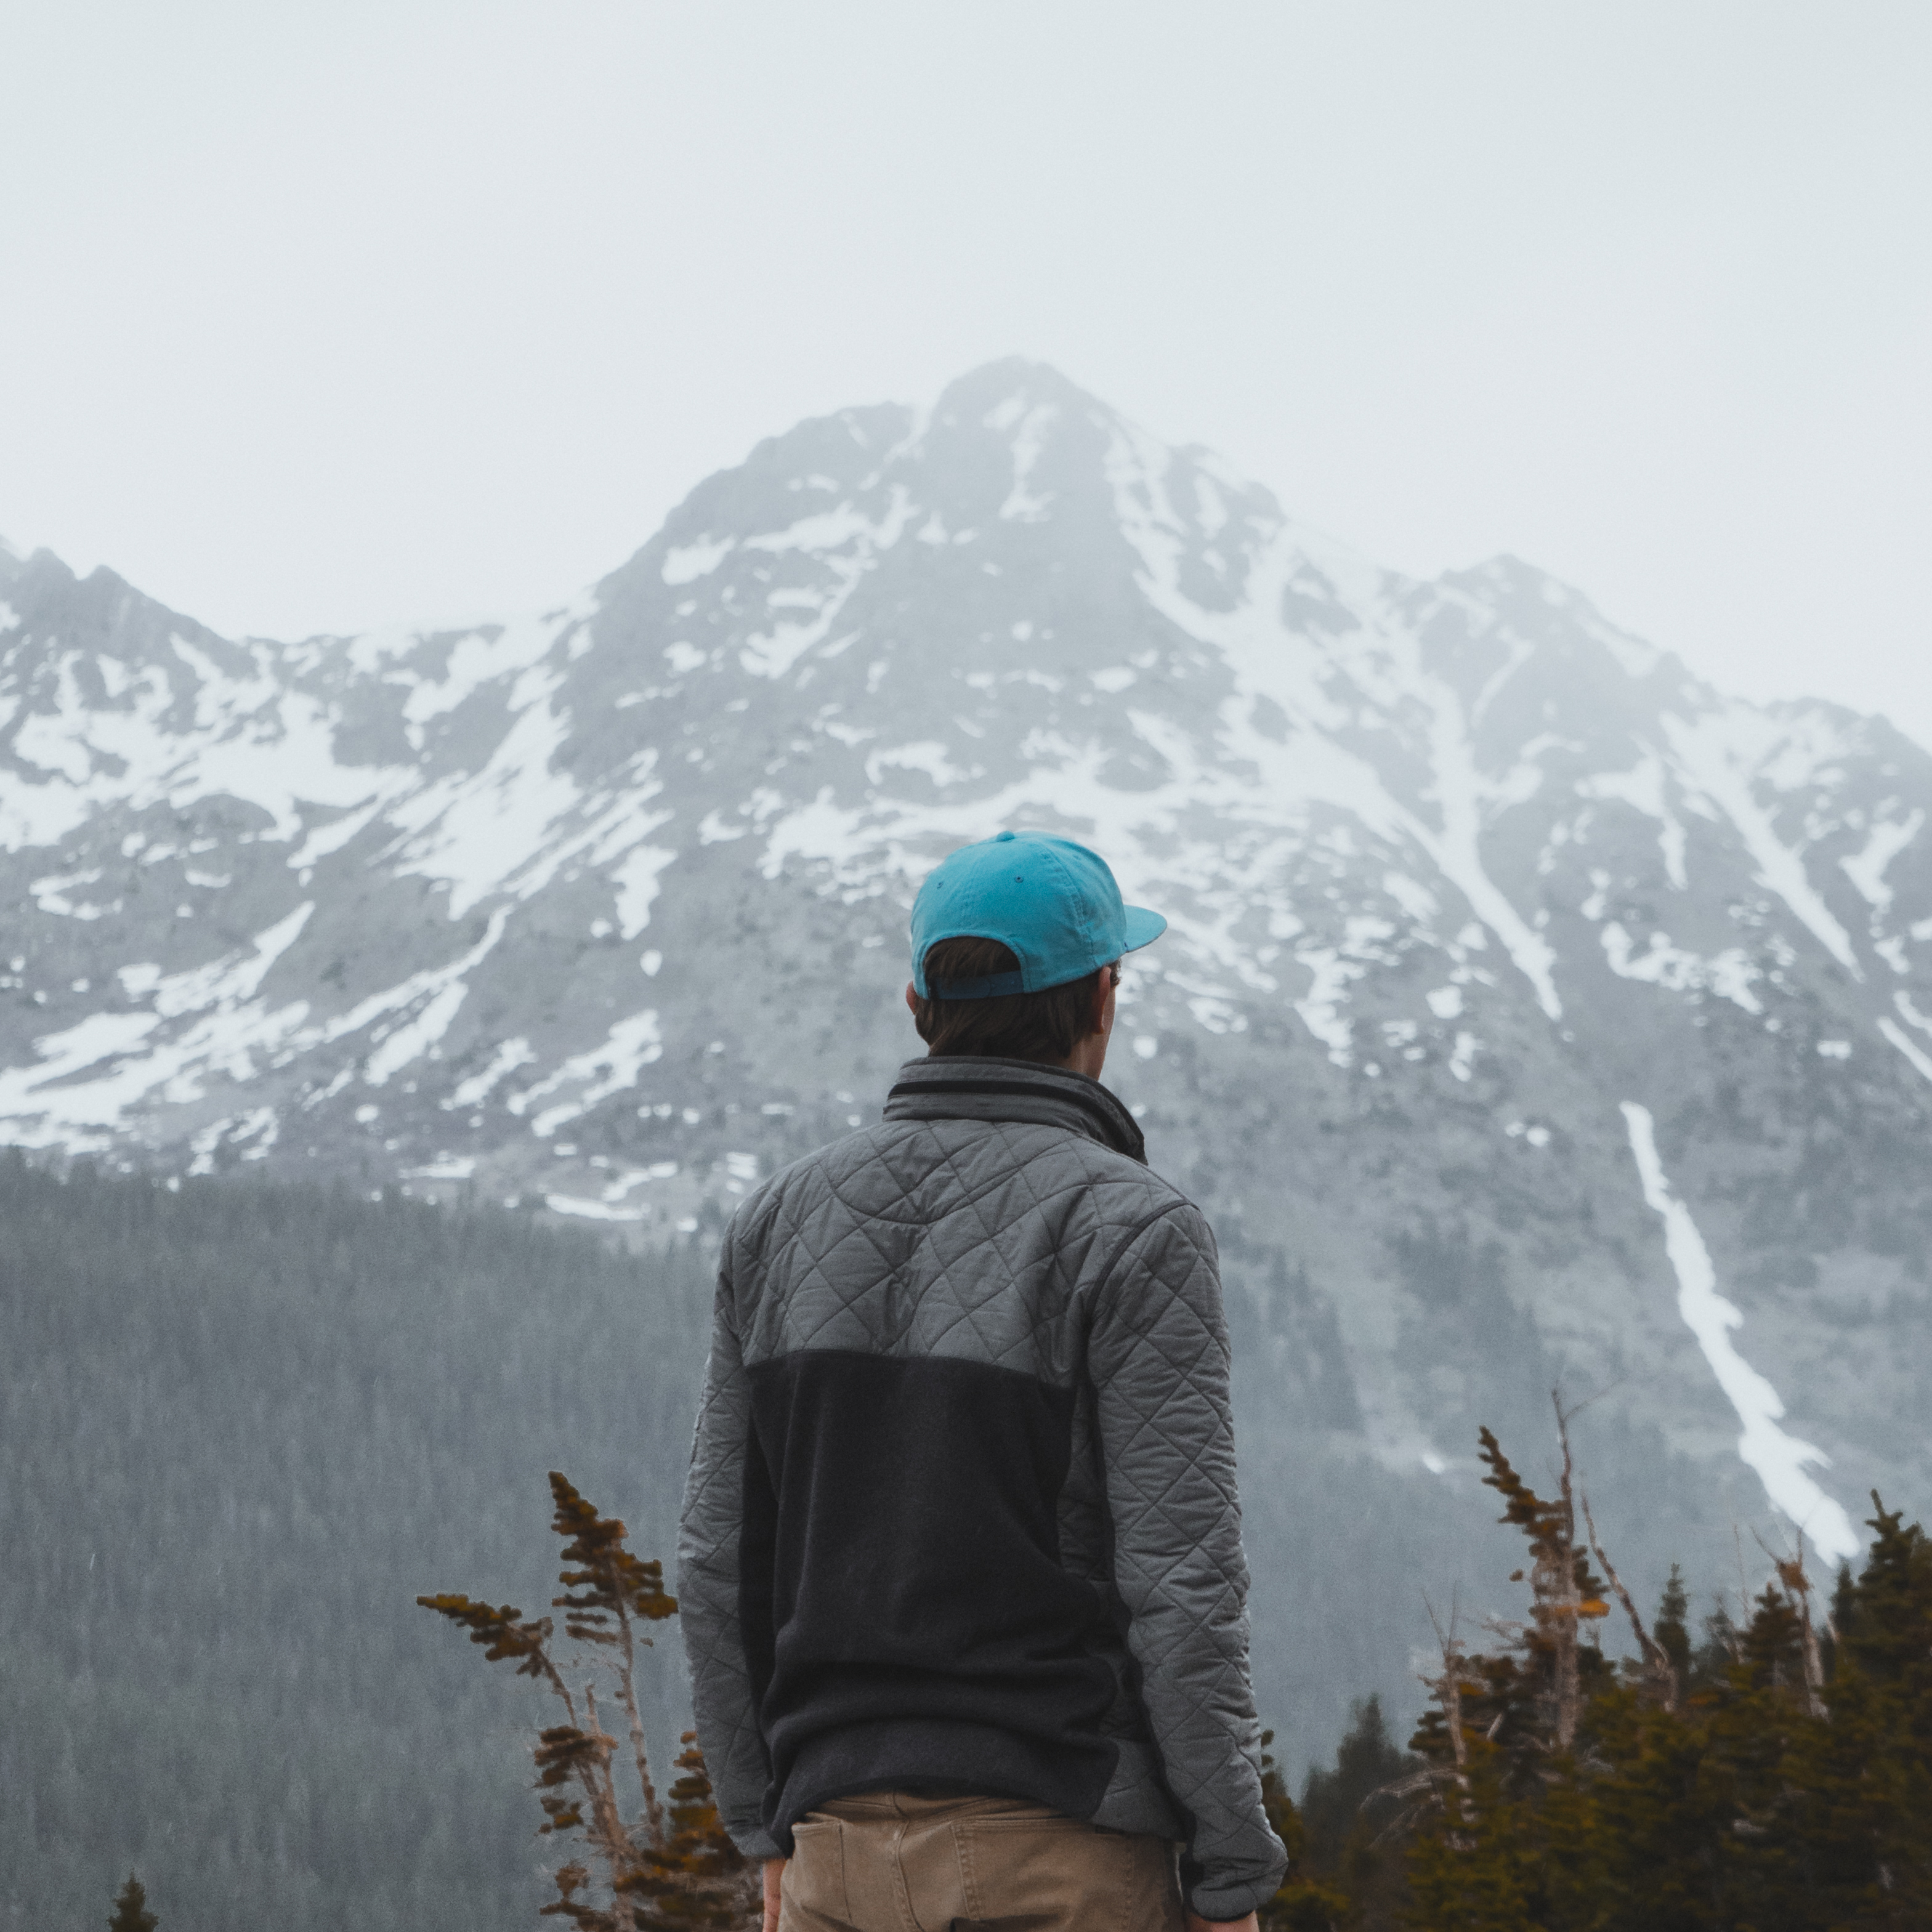
man, wilderness, walking, mountain, snow, cold, winter, adventure, mountain range, weather, ridge, summit, mountaineering, outdoors, sports, alps, atmospheric phenomenon, mountainous landforms, royalty free images